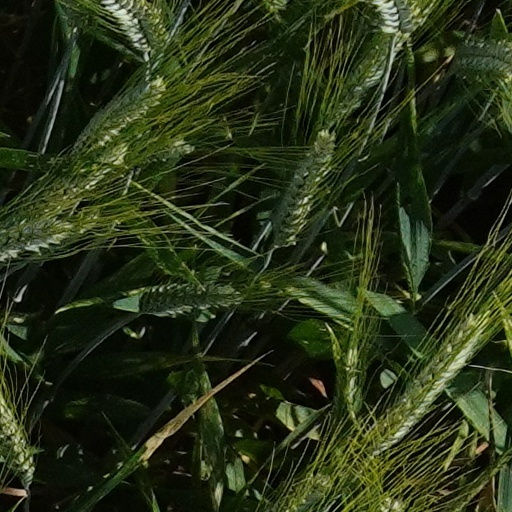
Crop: wheat